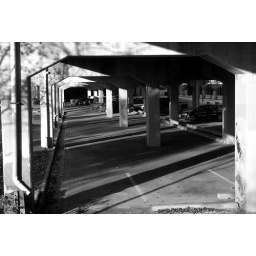
I like this better in black and white